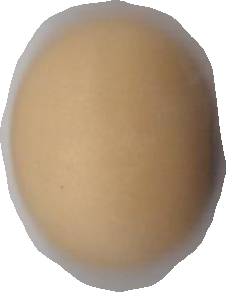
Variety: Anjasmoro